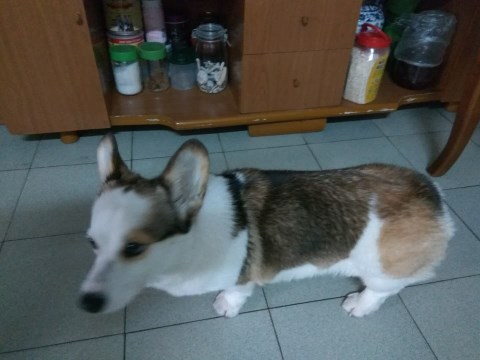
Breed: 2909-n000116-Cardigan